Catananche caerulea

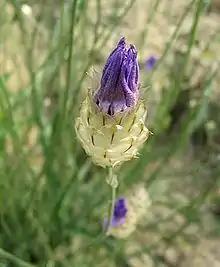
flowerbud

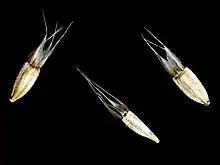
cypselas

Cupid's dart is a short-lived perennial herbaceous plant, of 20–90 cm (8-36 in) high. It has eighteen chromosomes (2n=18).